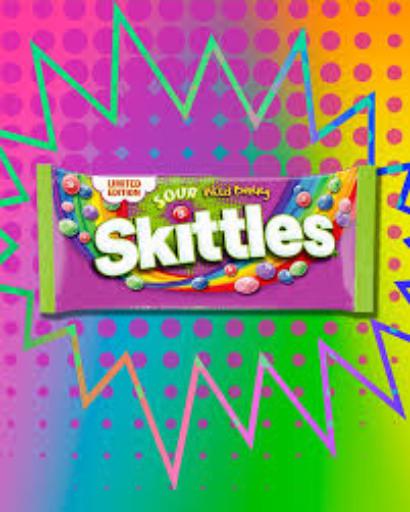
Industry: Food